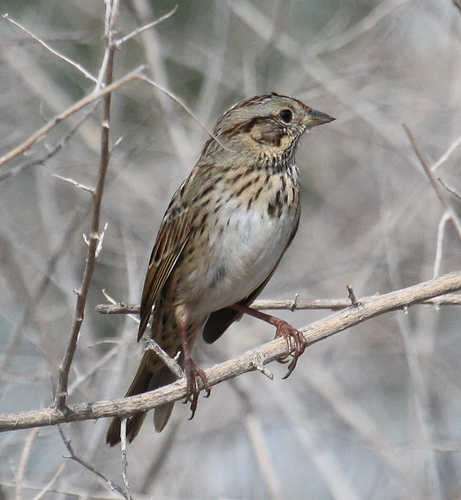
this bird has a light colored belly and breast with a speckled neck and crown.
a small bird with a short pointed bill, white belly and tarsus, and brown wings with white and black coverts.
this bird is very small and slim with a white belly, tan and brown back and two maroon colored talons.
a brown bird with black dots and a white chest.
this bird has a gray and tan head with a white under belly.
this bird has wings that are brown with a white body
this particular bird has a white belly and breasts that have black spotsa brown bird with a white breast and a short pointed beak.
this particular bird has a belly that is white and tan and has black patches on the breastsa small bird with a white breast and a brown crown.
Species: Lincoln Sparrow